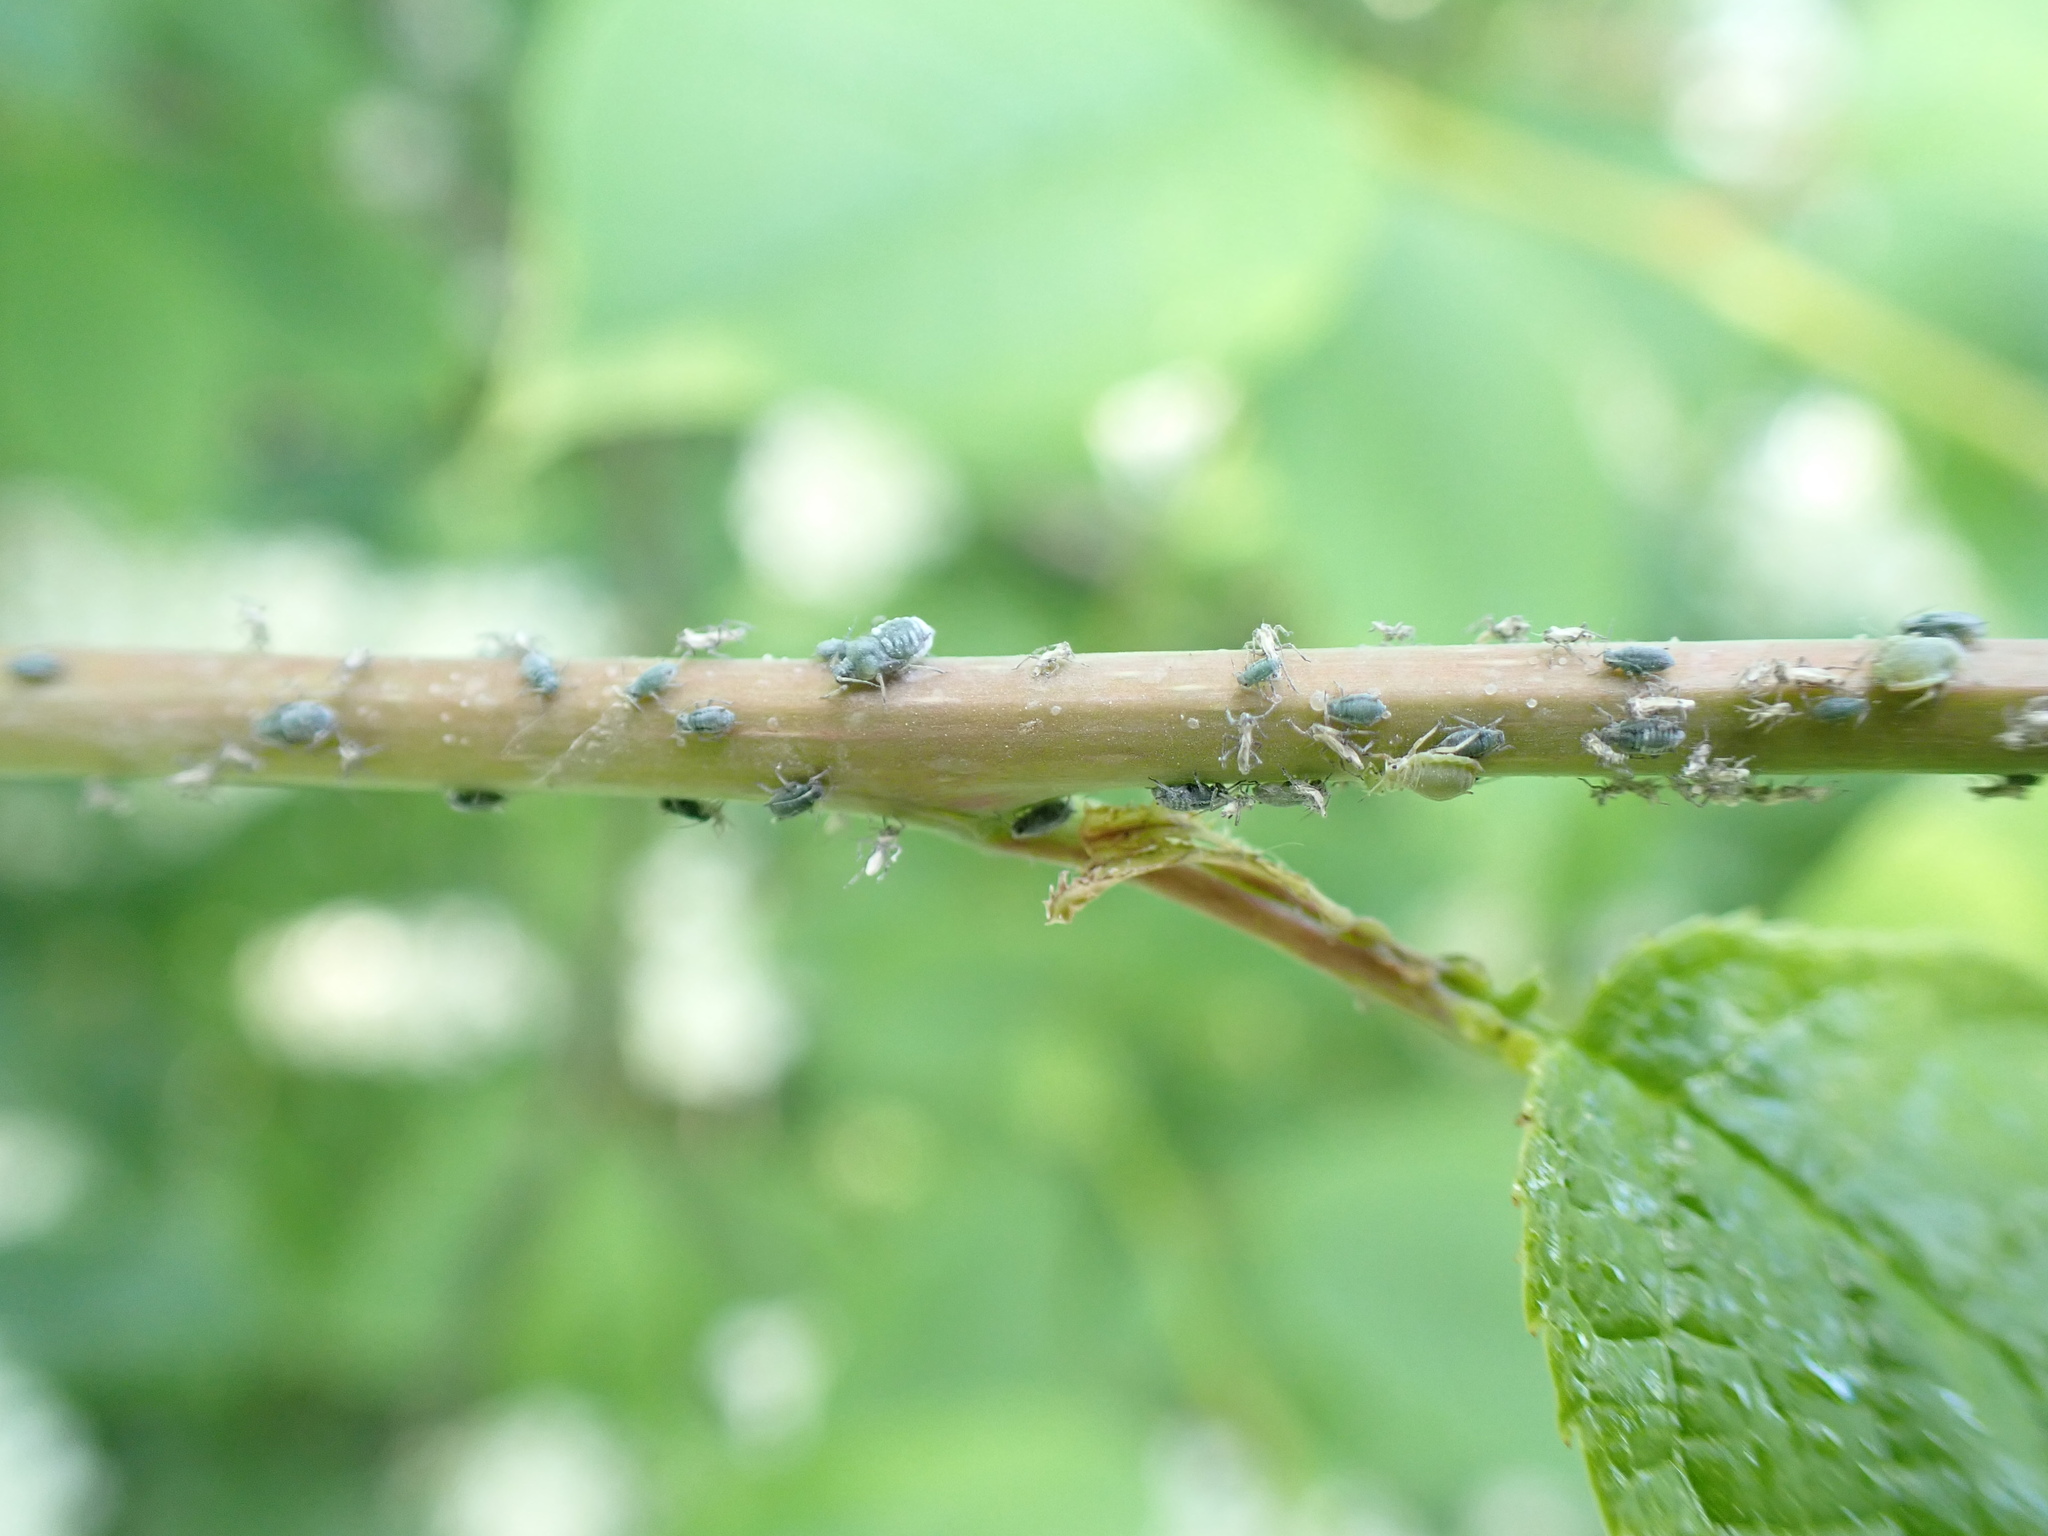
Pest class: bird_cherry_oat_aphid